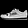
Label: Sneaker